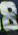
Number: 8